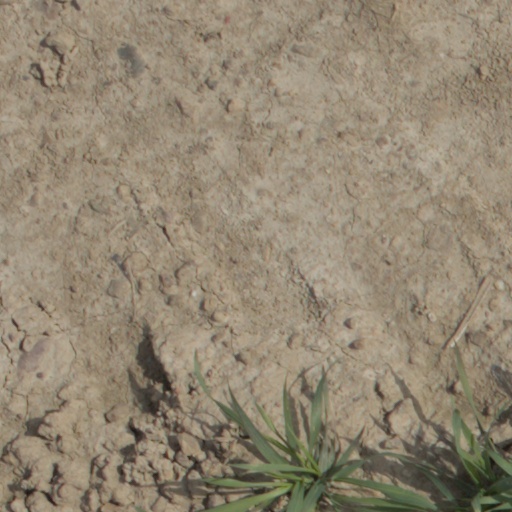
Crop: wheat